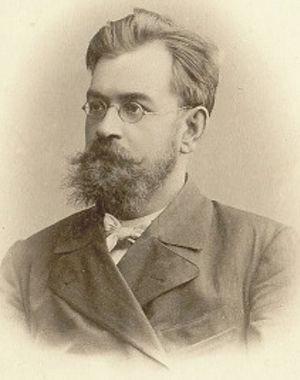
Vassili Ivanovitch Razoumovski, né le 27 mars 1857 à Efimovka, dans le gouvernement de Samara et mort le 7 avril 1935 à Iessentouki est un chirurgien russe et soviétique, docteur en médecine, Héros du travail de l'URSS. Il est l'auteur d'environ 150 travaux scientifiques.